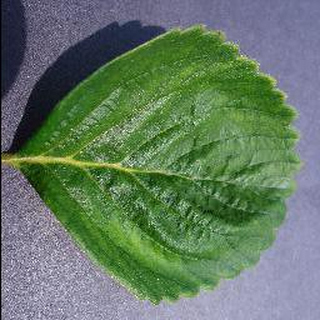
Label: healthy_strawberry